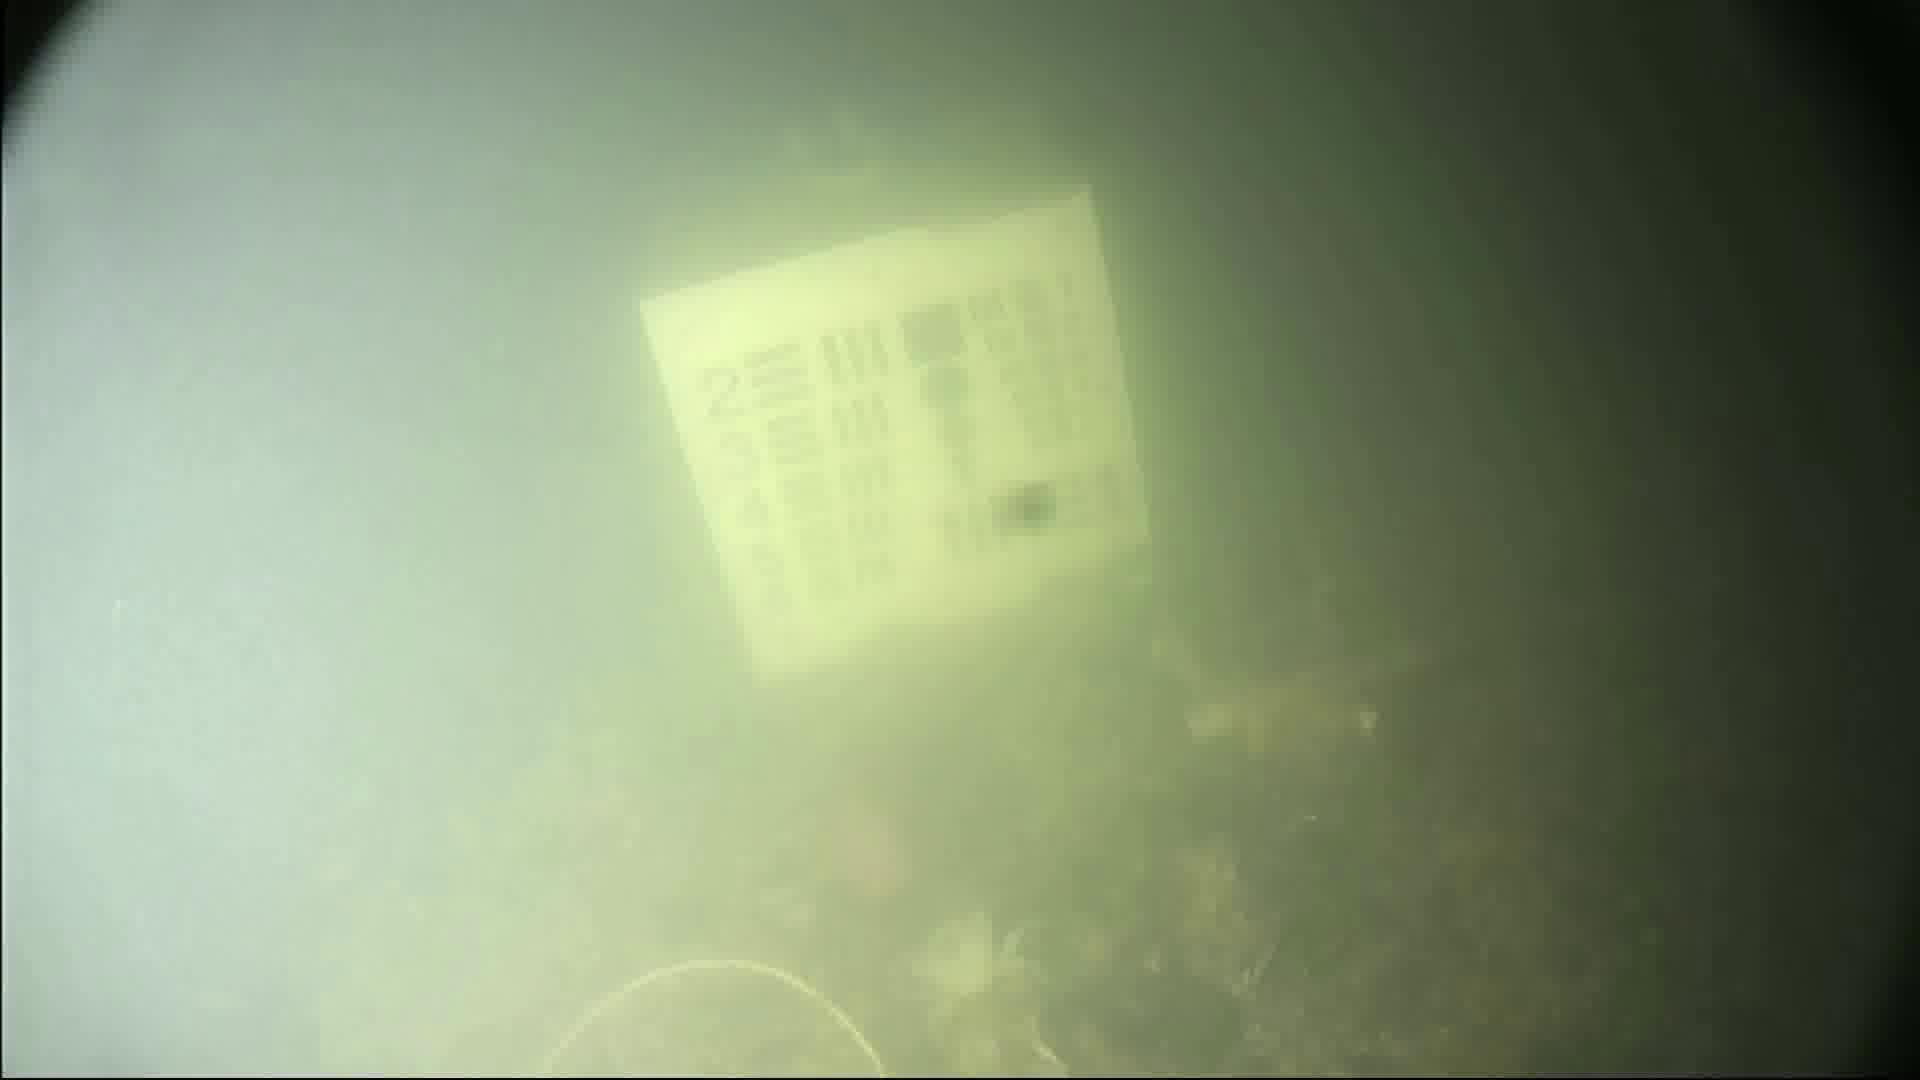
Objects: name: crab
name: fish